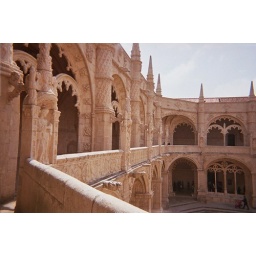
View from the balcony in the Monastery. On ground floor, a swearing in of Portugese citizens. May 2007.